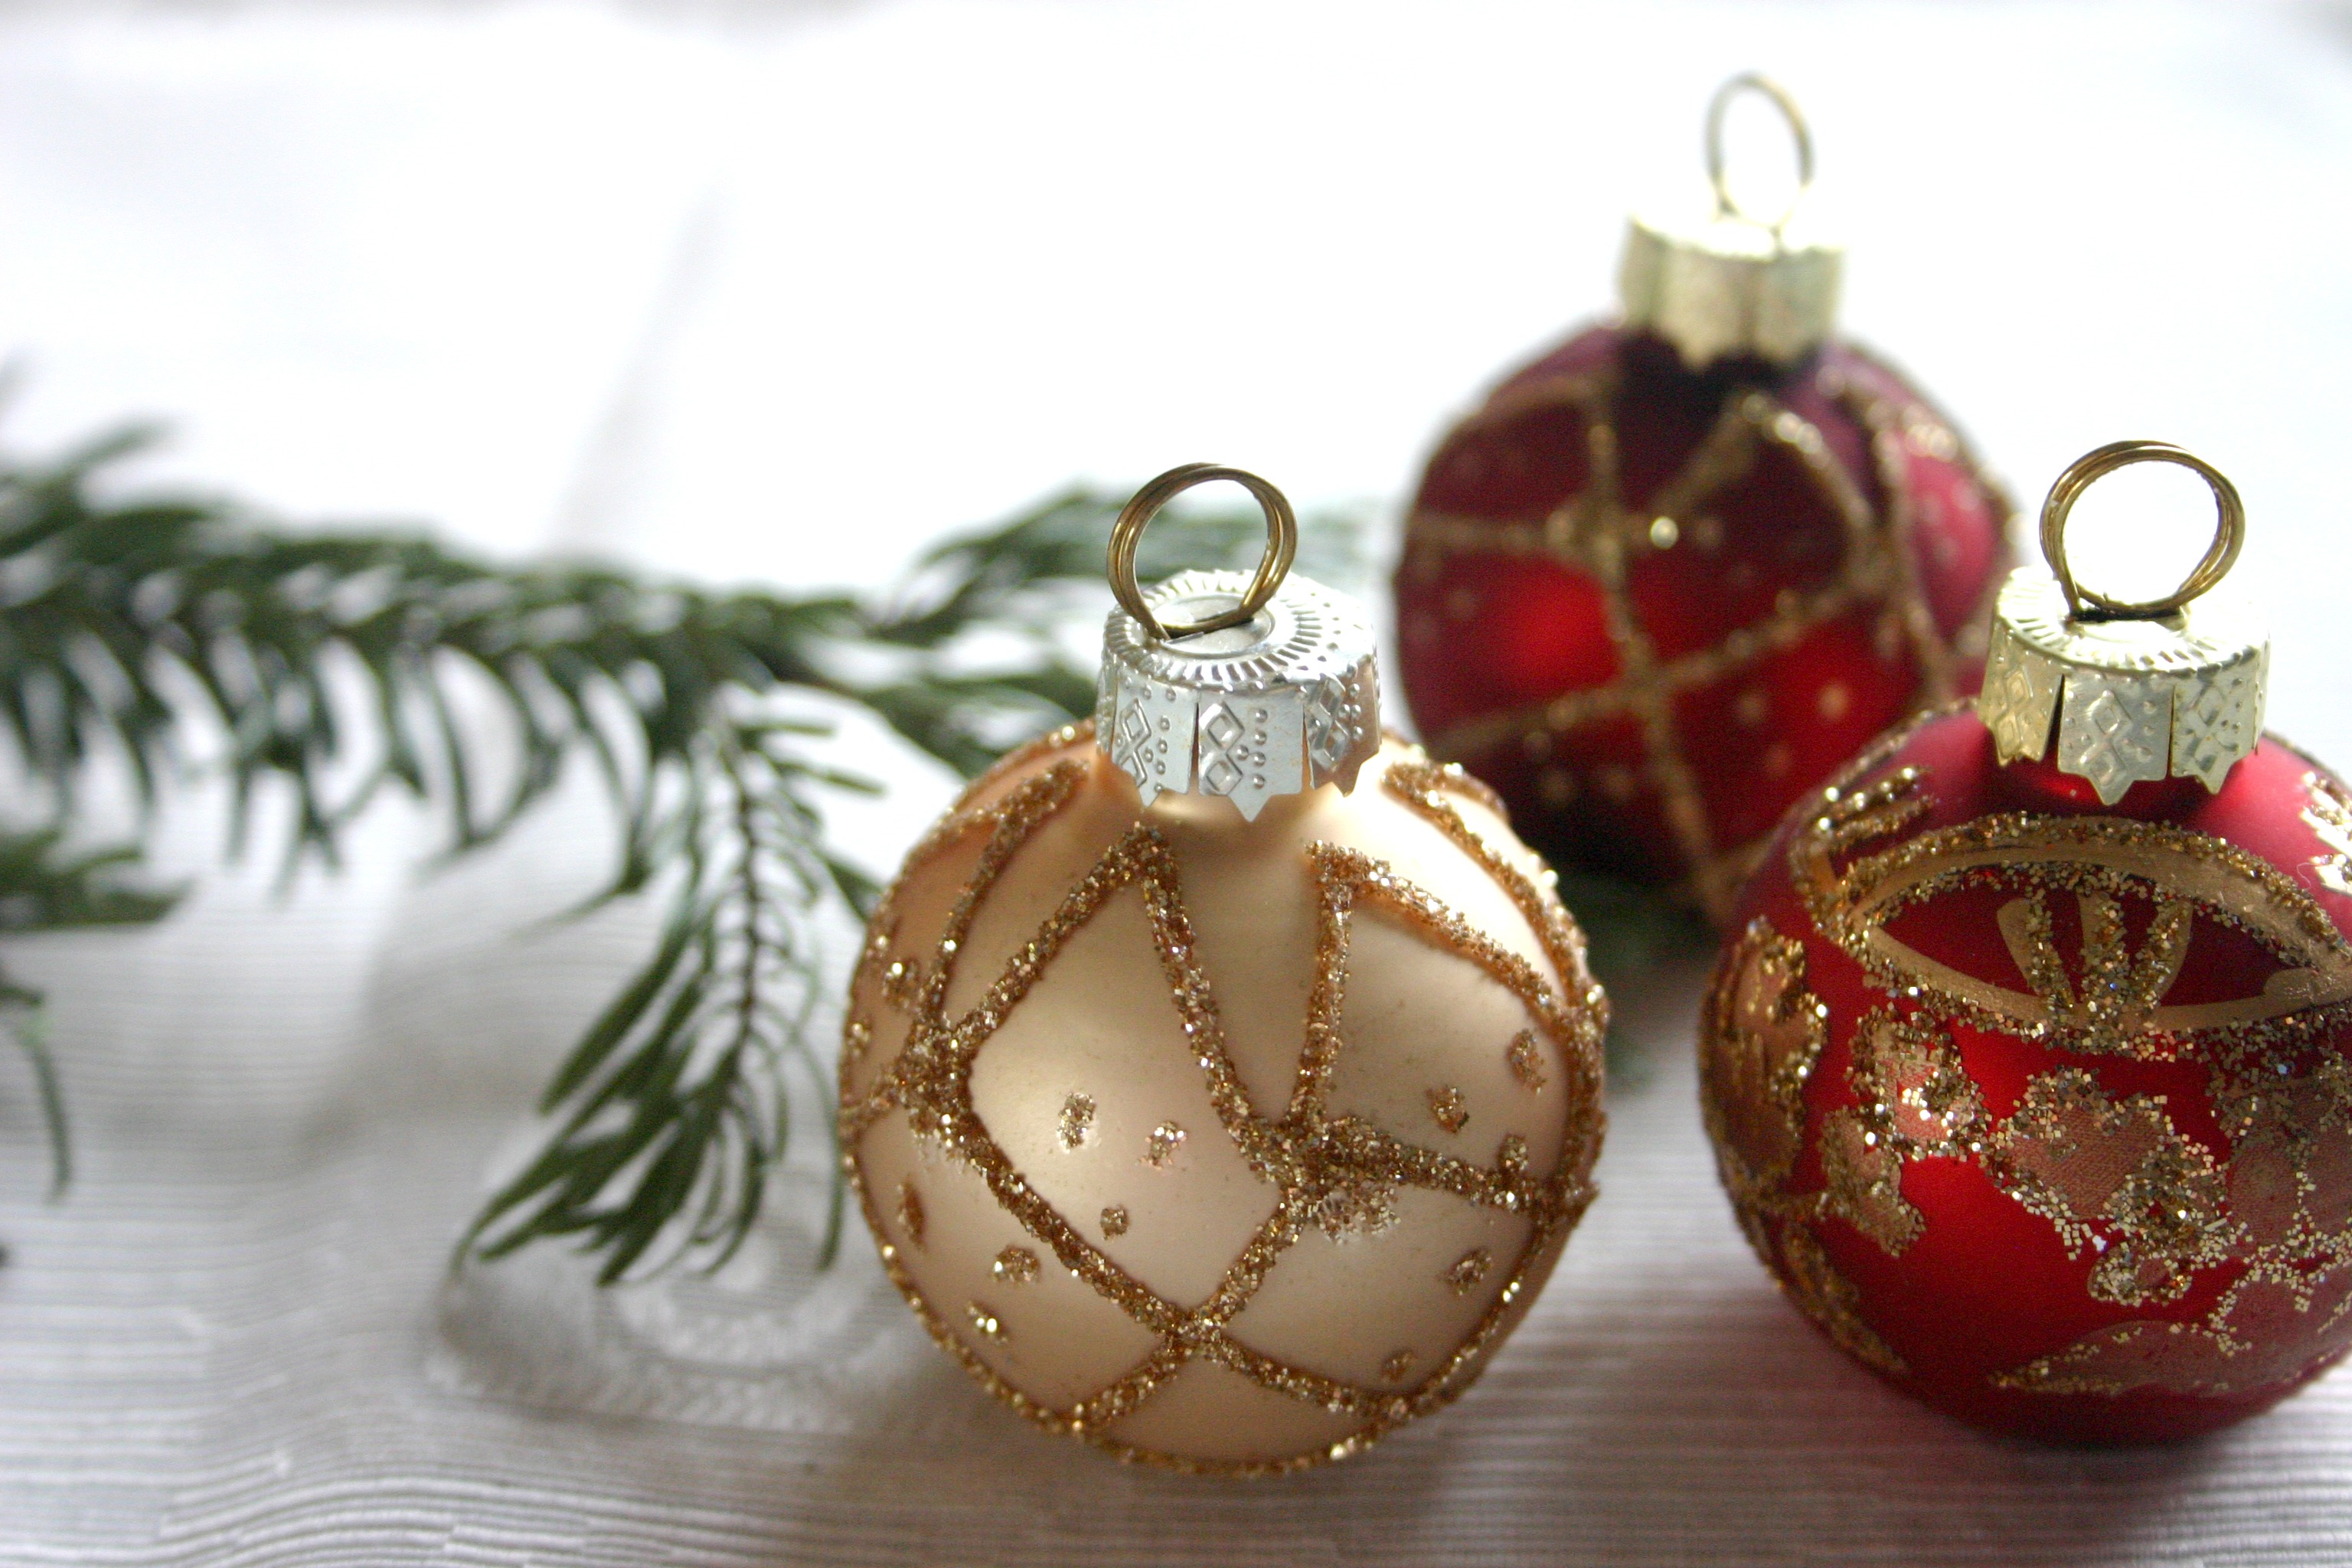
decoration, red, christmas, decor, christmas tree, christmas ornament, advent, christmas decoration, gold, beige, ball, christmas balls, christmas decorations, tree decorations